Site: brandenburg
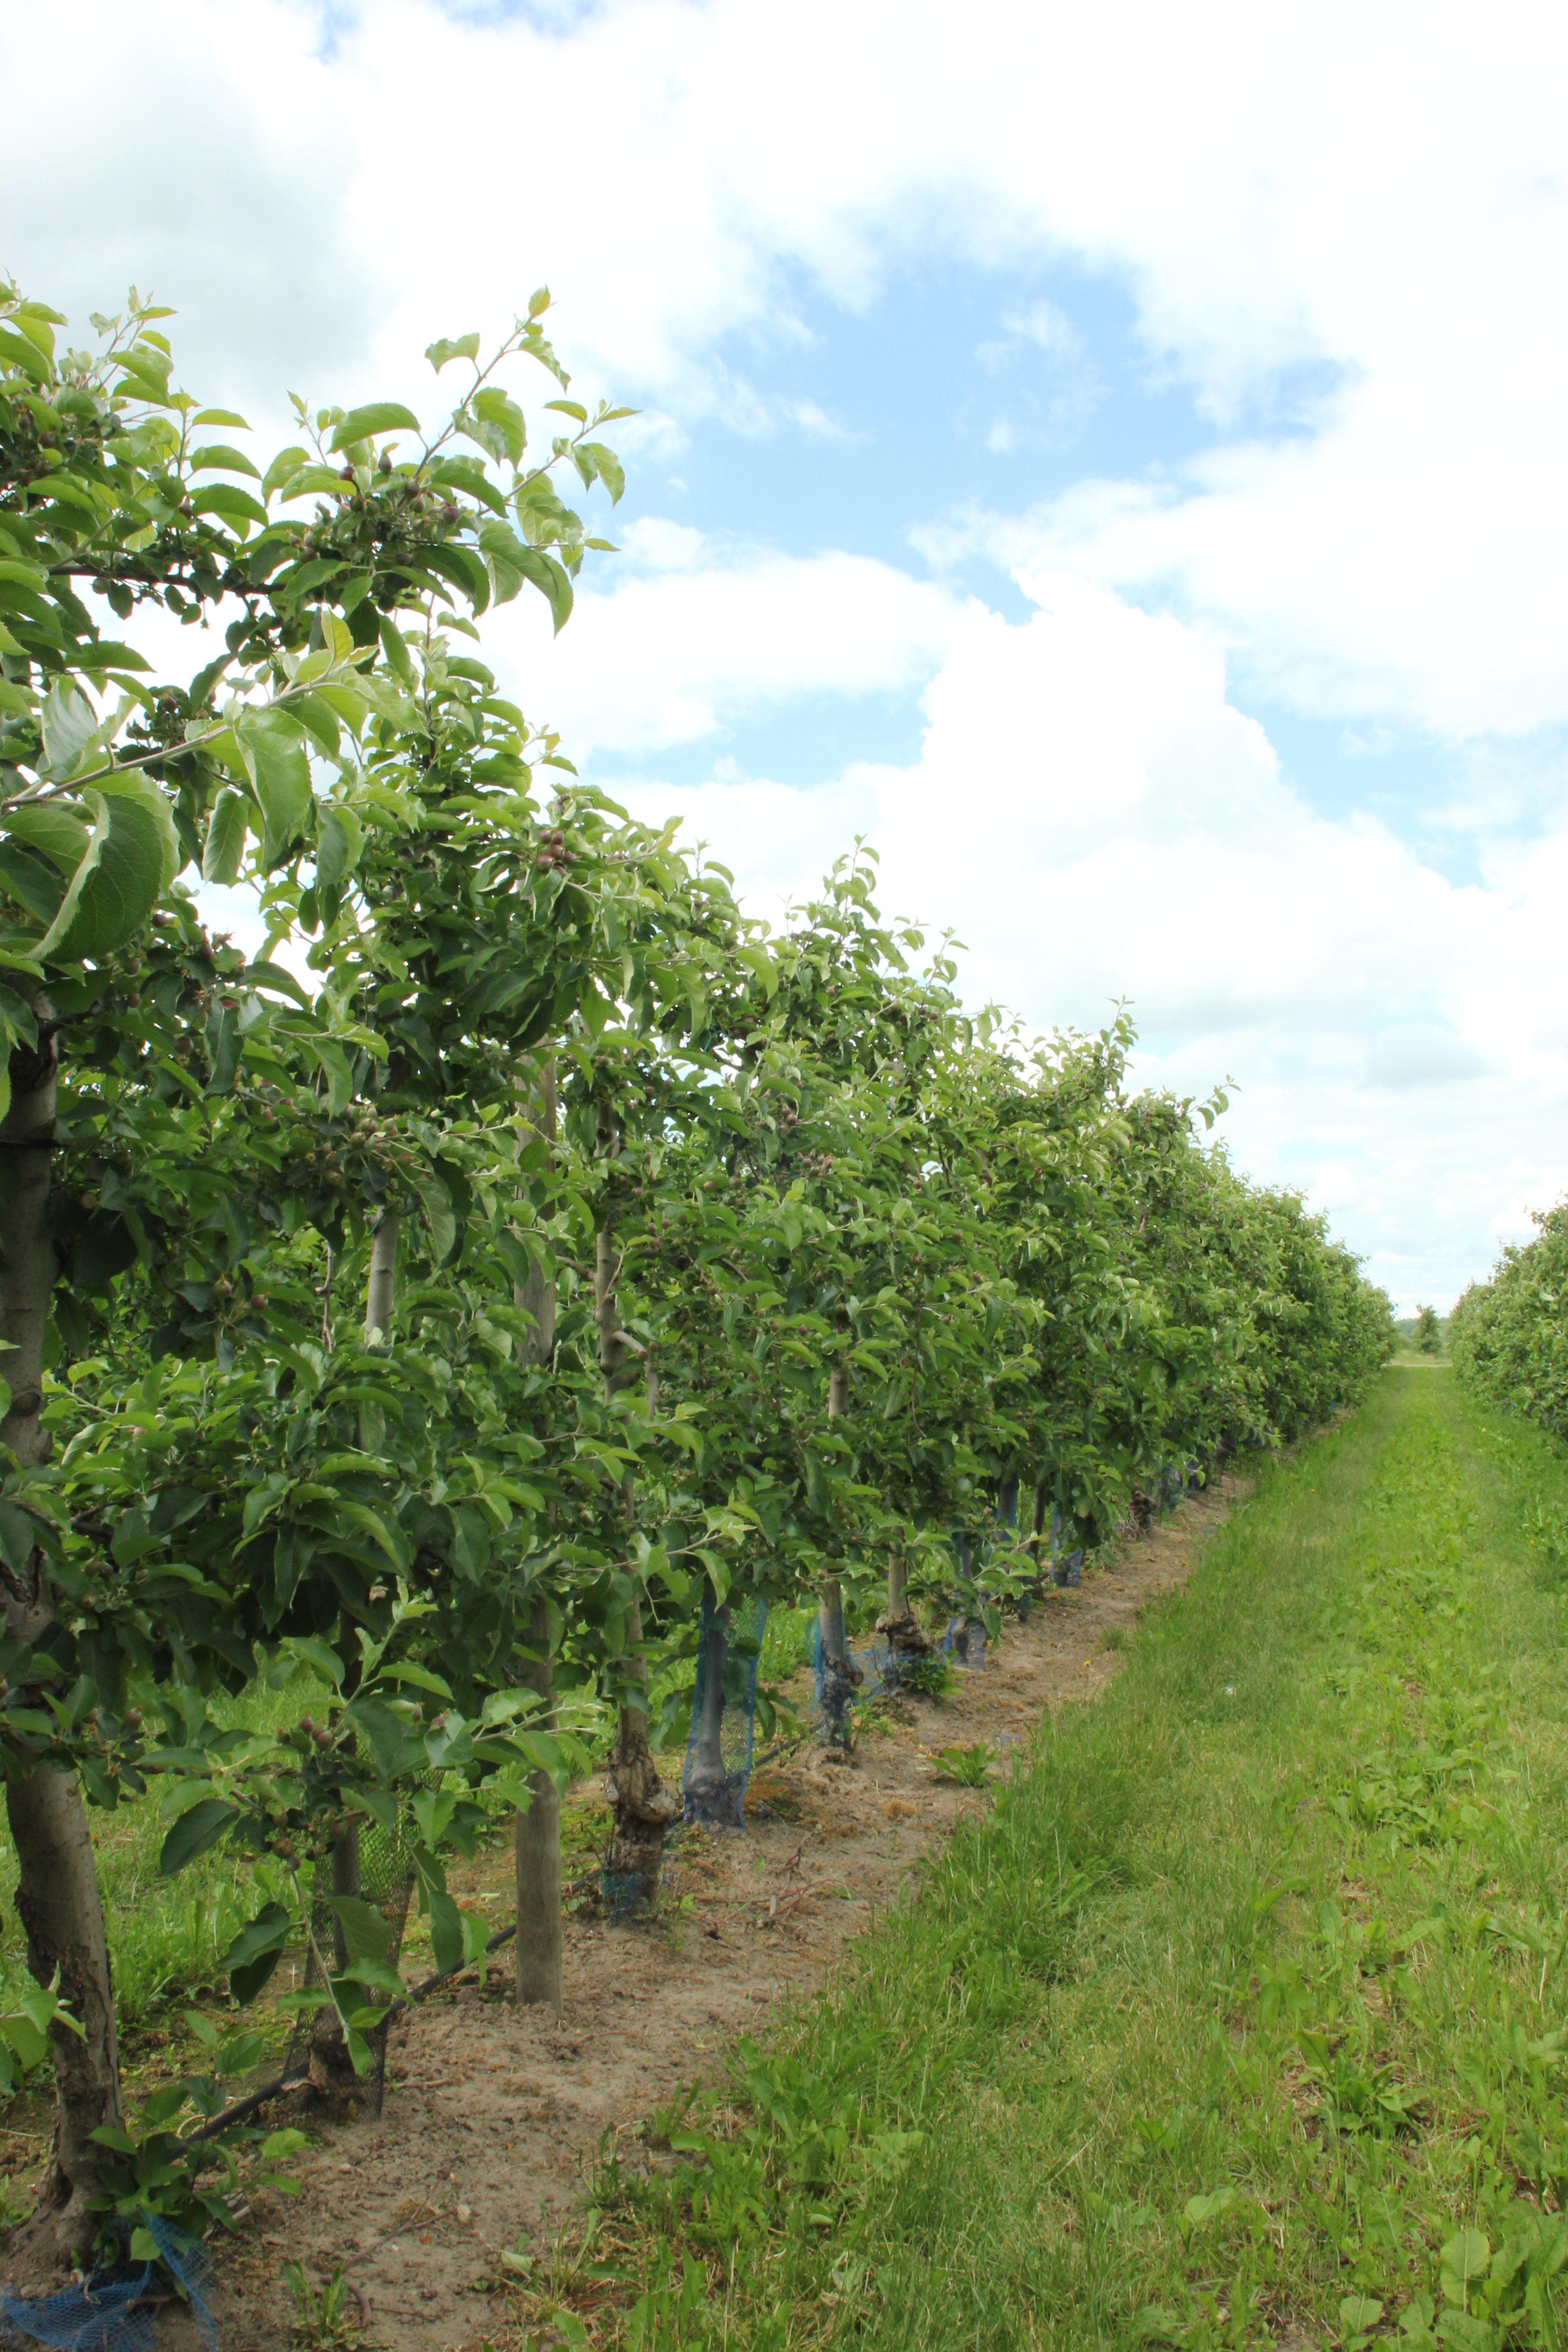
Growth stage (BBCH 72): Development of fruit